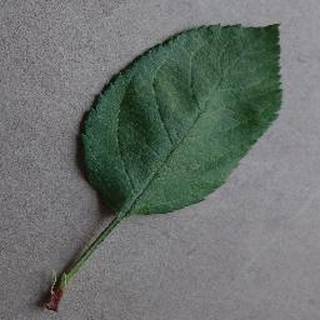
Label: healthy_apple